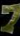
Number: 7